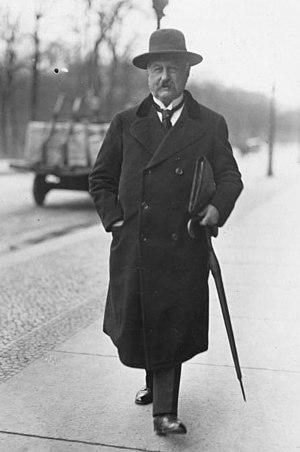
Constantin Fehrenbach est un homme d'État allemand, né le 11 janvier 1852 à Wellendingen et mort le 26 mars 1926 à Fribourg-en-Brisgau.